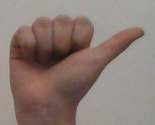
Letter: dhad